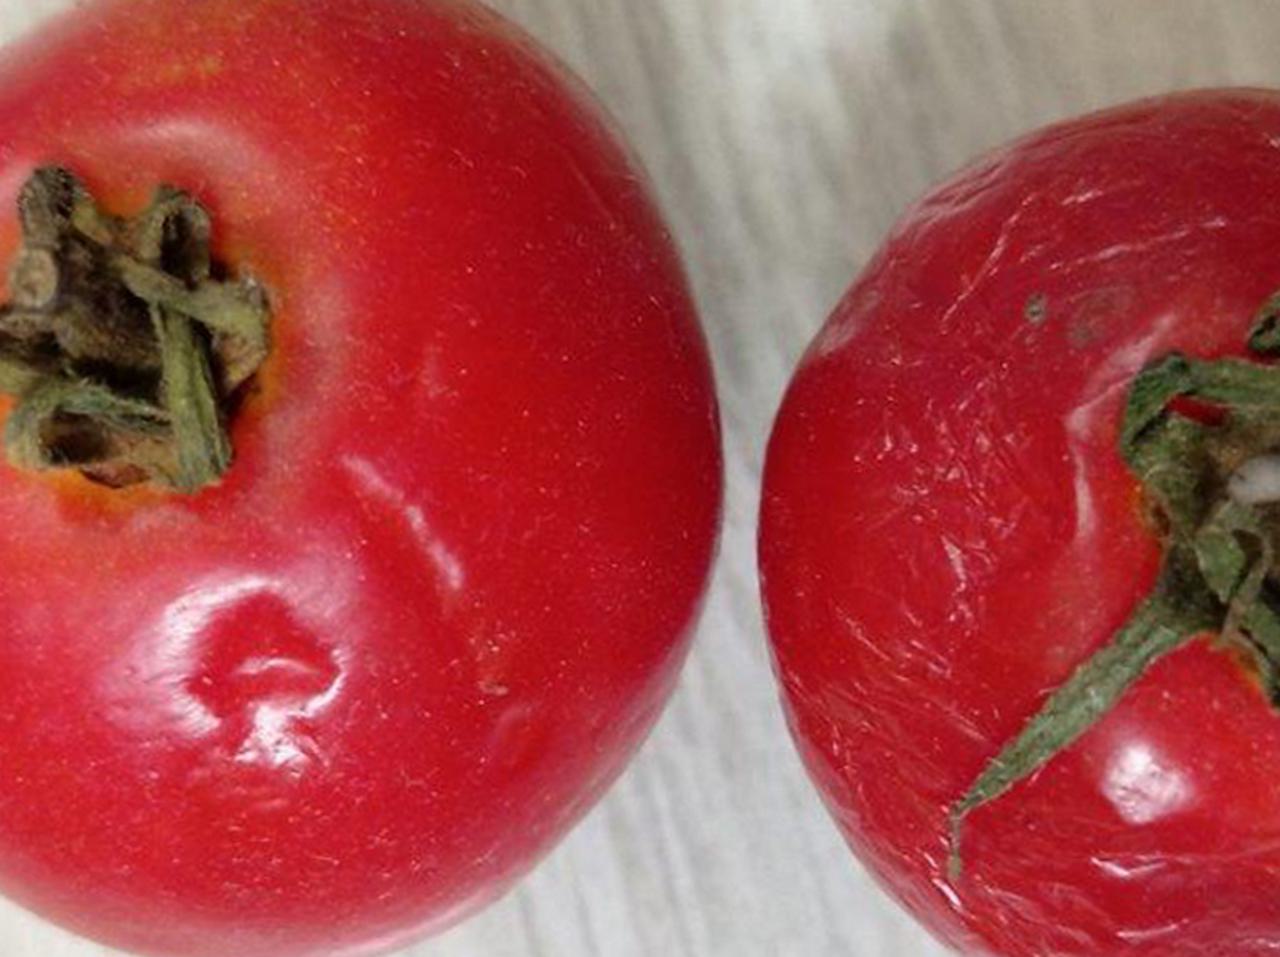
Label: Rotten